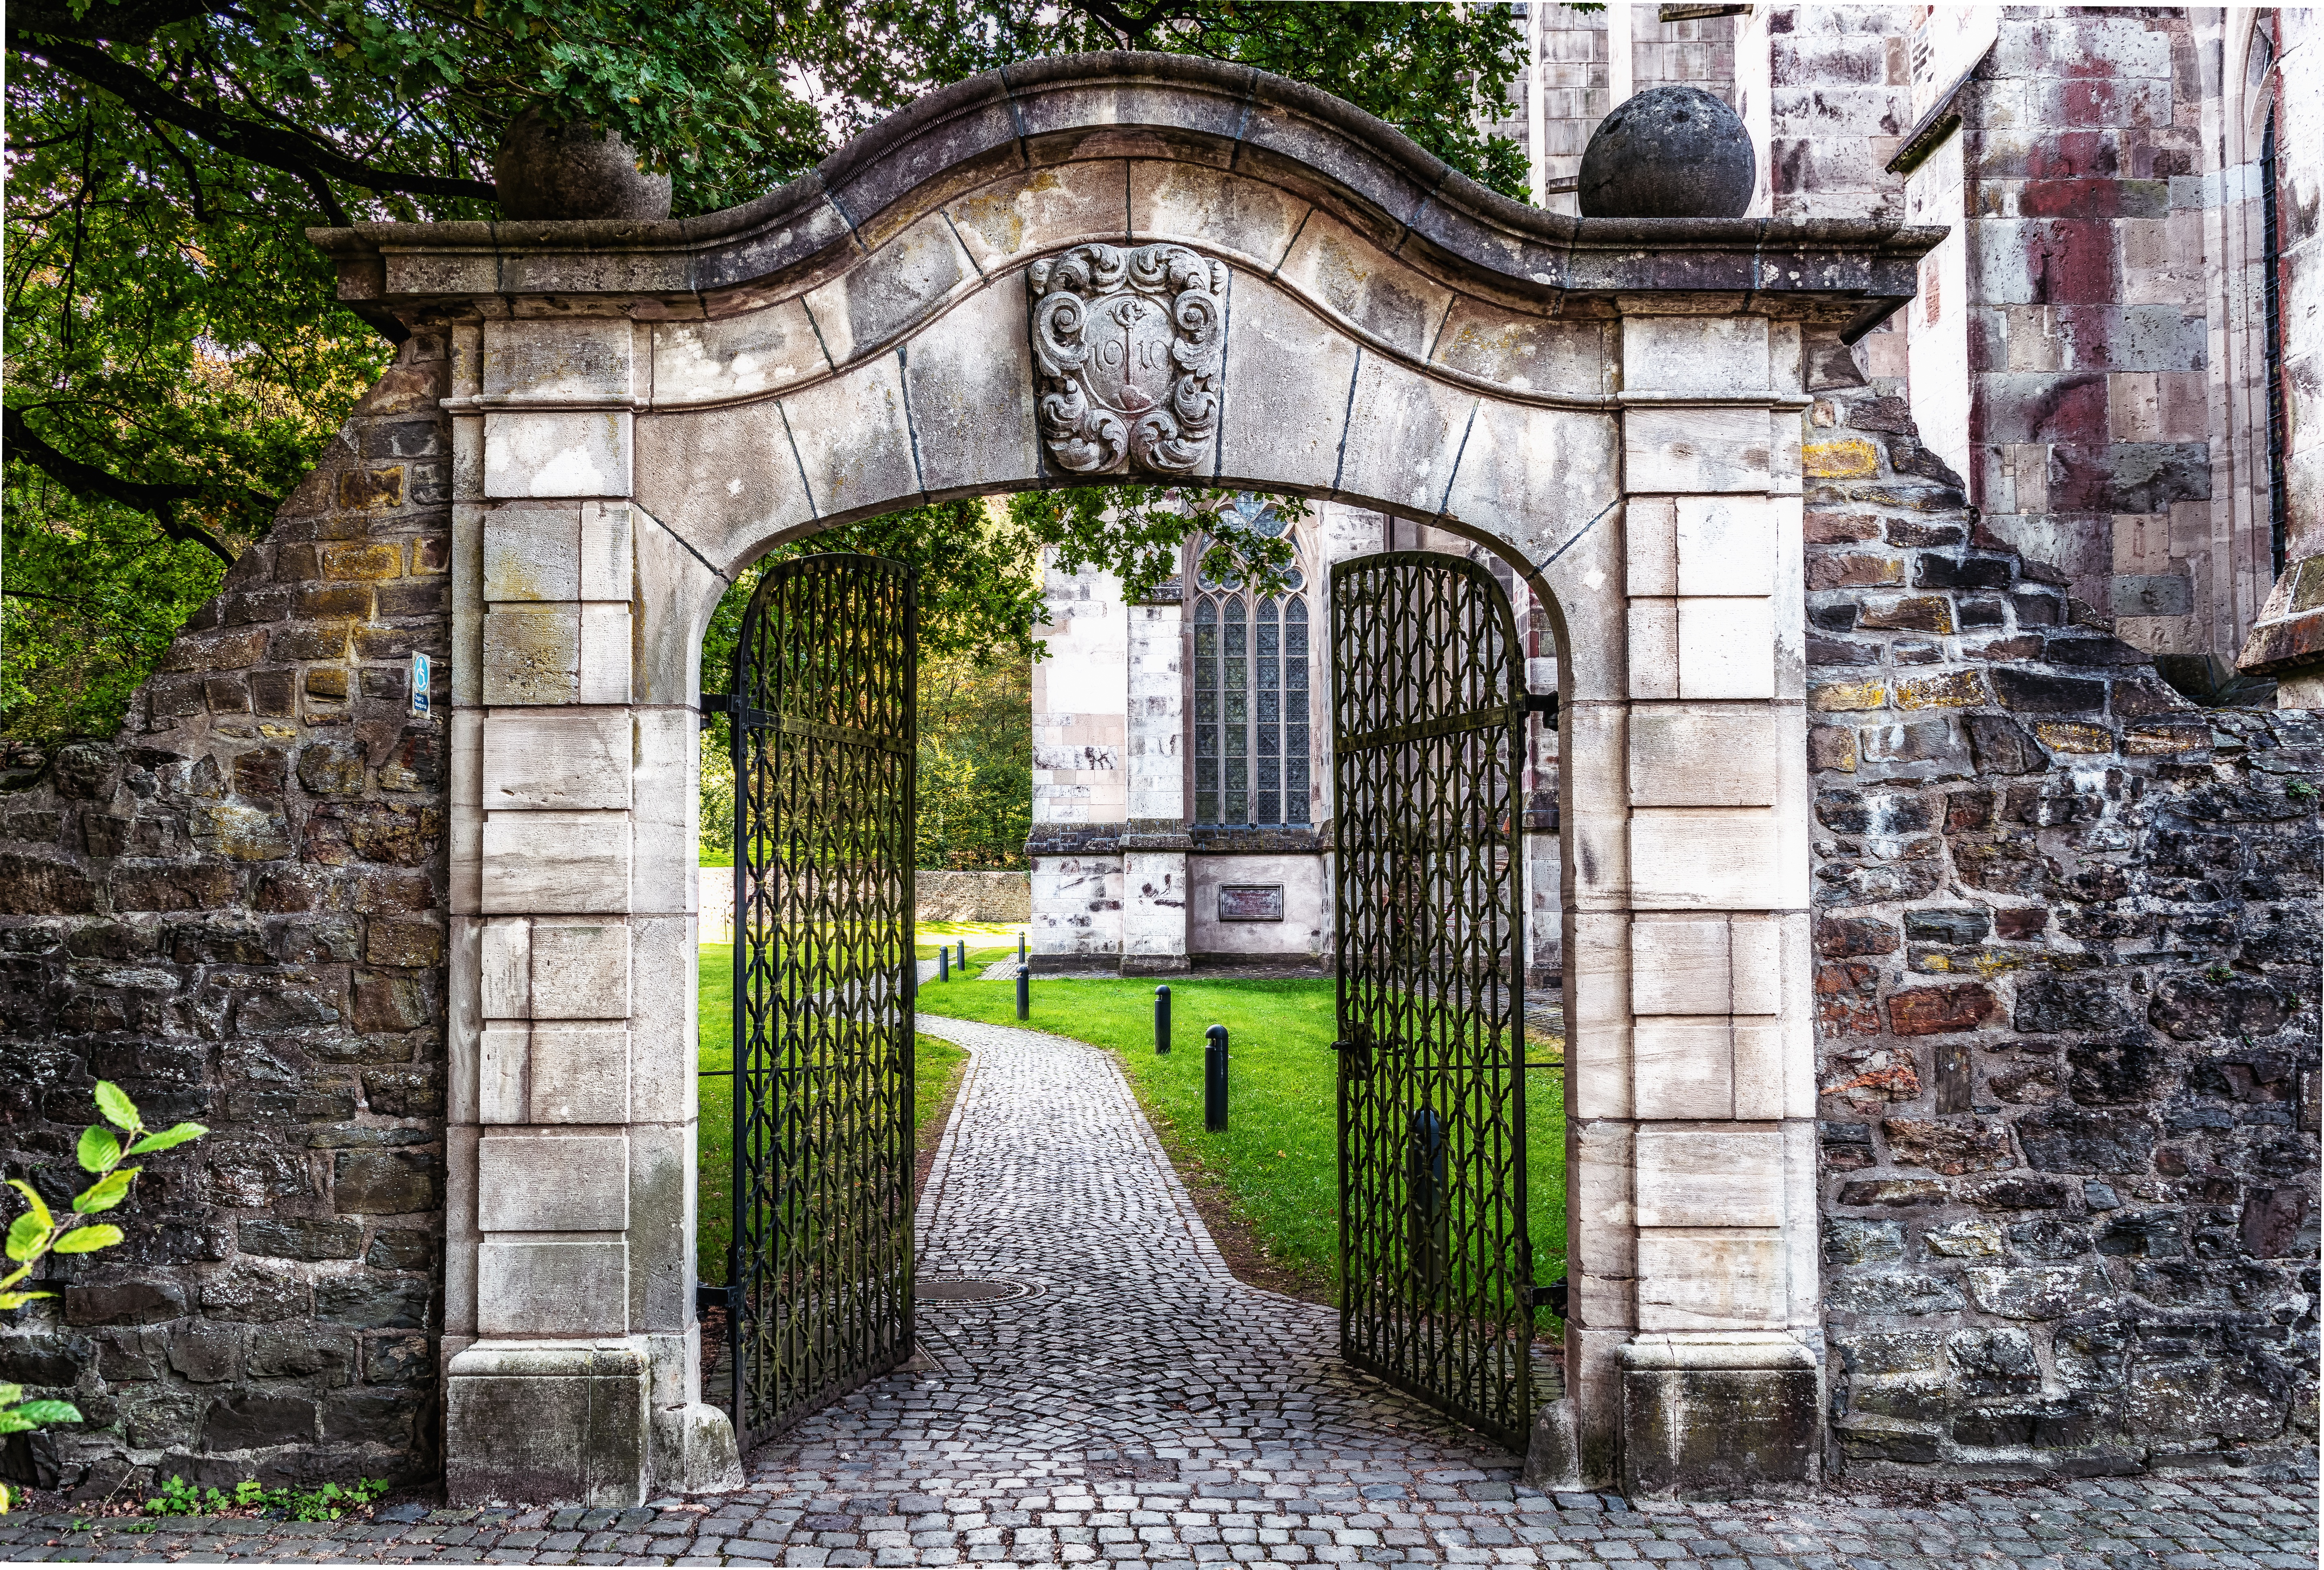
path, open, architecture, mansion, old, home, wall, stone, arch, cottage, facade, property, stone wall, garden, gate, door, goal, artwork, patch, courtyard, passage, estate, yard, input, historically, away, portal, wrought iron, inviting, paved, steinig, altenberger dom, residential area